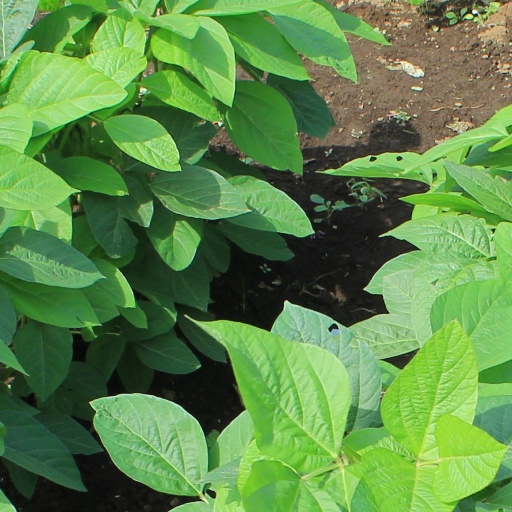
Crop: soybean